Verhoeven Open

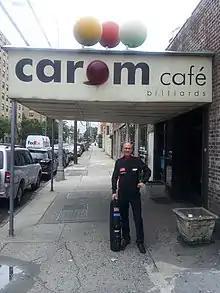
Martin Horn at the entrance of the Carom Café in 2016.

The Verhoeven Open is a three-cushion billiards tournament held in Flushing, Queens in the US state of New York. The event is sanctioned by the Union Mondiale de Billard and the United States Billiard Association. The event was known as Sang Lee International Open between 2005 and 2008.